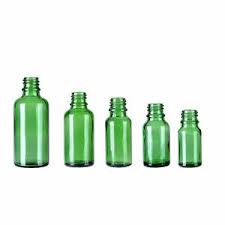
Waste category: glass